Chadwell, Leicestershire

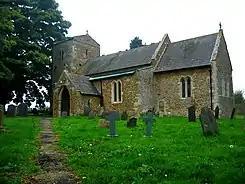
St Mary's Church at Chadwell

Mentioned in the Domesday Book Survey of 1086, Chadwell was a settlement in the Hundred of Framland, Leicestershire. It had an estimate recorded population of 23 households in 1086. The Church of St Mary, started out as a chapel, with parts of the structure dating back to the 12th century. Not long after the Inclosure Act 1773, it was recorded that 750 acres of land in and around "Caudwell and Wykeham" belonged to the "Parish of Rodeley". Among the parish landowners, influential figures included the lord of the manor, Thomas Babington, esq., the Bishop of Ely and the Brethren of Wigston's Hospital. in 1790, the Church of St Mary was still listed as a chapel, but the two settlements, and their surrounding 750 acres, were considered an outlier of East-Goscote Hundred, within the Hundred of Framland. By 1879, the Waltham branch of the Great Northern Railway ran between the two settlements, adding a railway station on the western end of the village. It was by this point, the Church of St Mary was identified as a church. Other listed buildings and structures in the village include: Spring Cottage, Manor Farmhouse, and two Chest Tomb's located a few metres south of the southern porch of the Church of St Mary; all are Grade II Listed.